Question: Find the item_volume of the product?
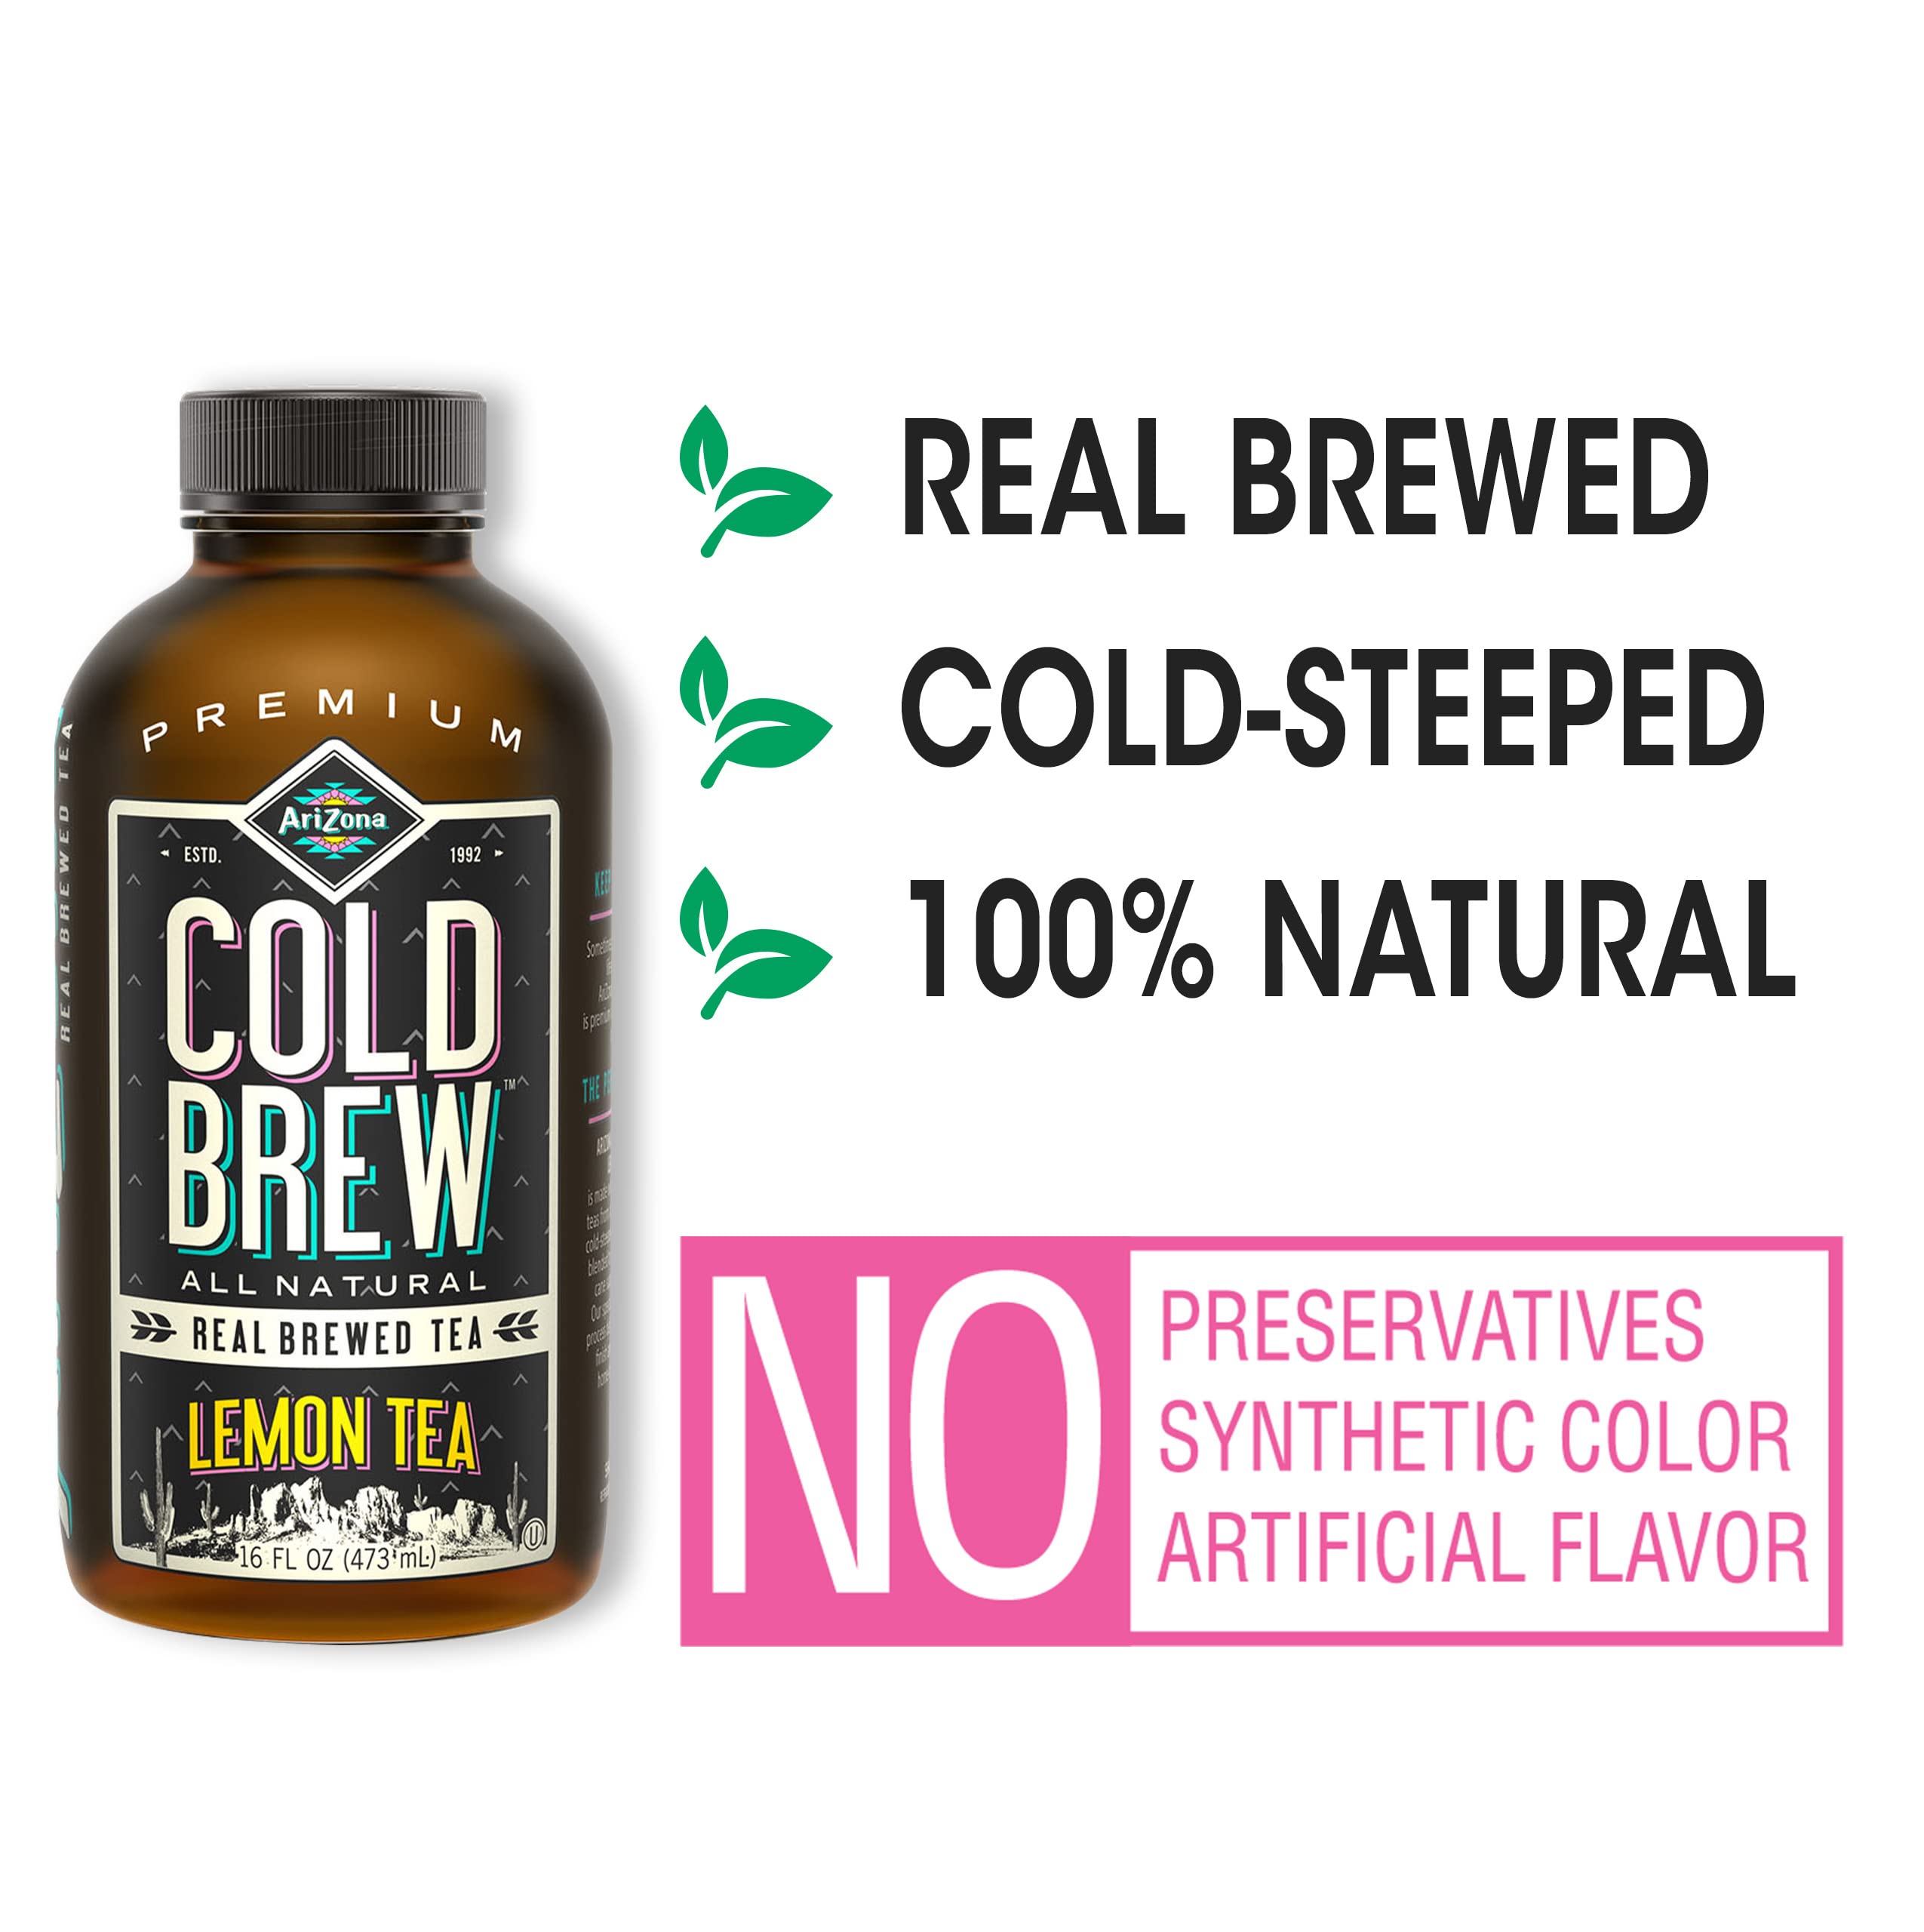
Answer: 16.0 fluid ounce